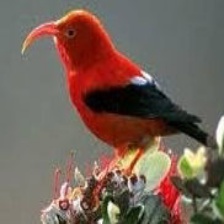
Species: APAPANE
Scientific name: HIMATIONE SANGUINEA